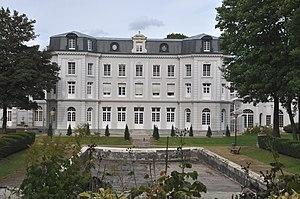
Le château Mercier était la résidence de l'ingénieur-directeur de la Compagnie des mines de Béthune dans le bassin minier du Nord-Pas-de-Calais, à Mazingarbe, Pas-de-Calais, Nord-Pas-de-Calais, France. Il est inscrit aux monuments historiques le 9 octobre 2009 et inscrit sur la liste du patrimoine mondial par l'Unesco le 30 juin 2012 et y constitue en partie le site no 81. This building is inscrit au titre des Monuments Historiques. It is indexed in the Base Mérimée, a database of architectural heritage maintained by the French Ministry of Culture,
Cet article recense une partie des monuments historiques du Pas-de-Calais, en France.